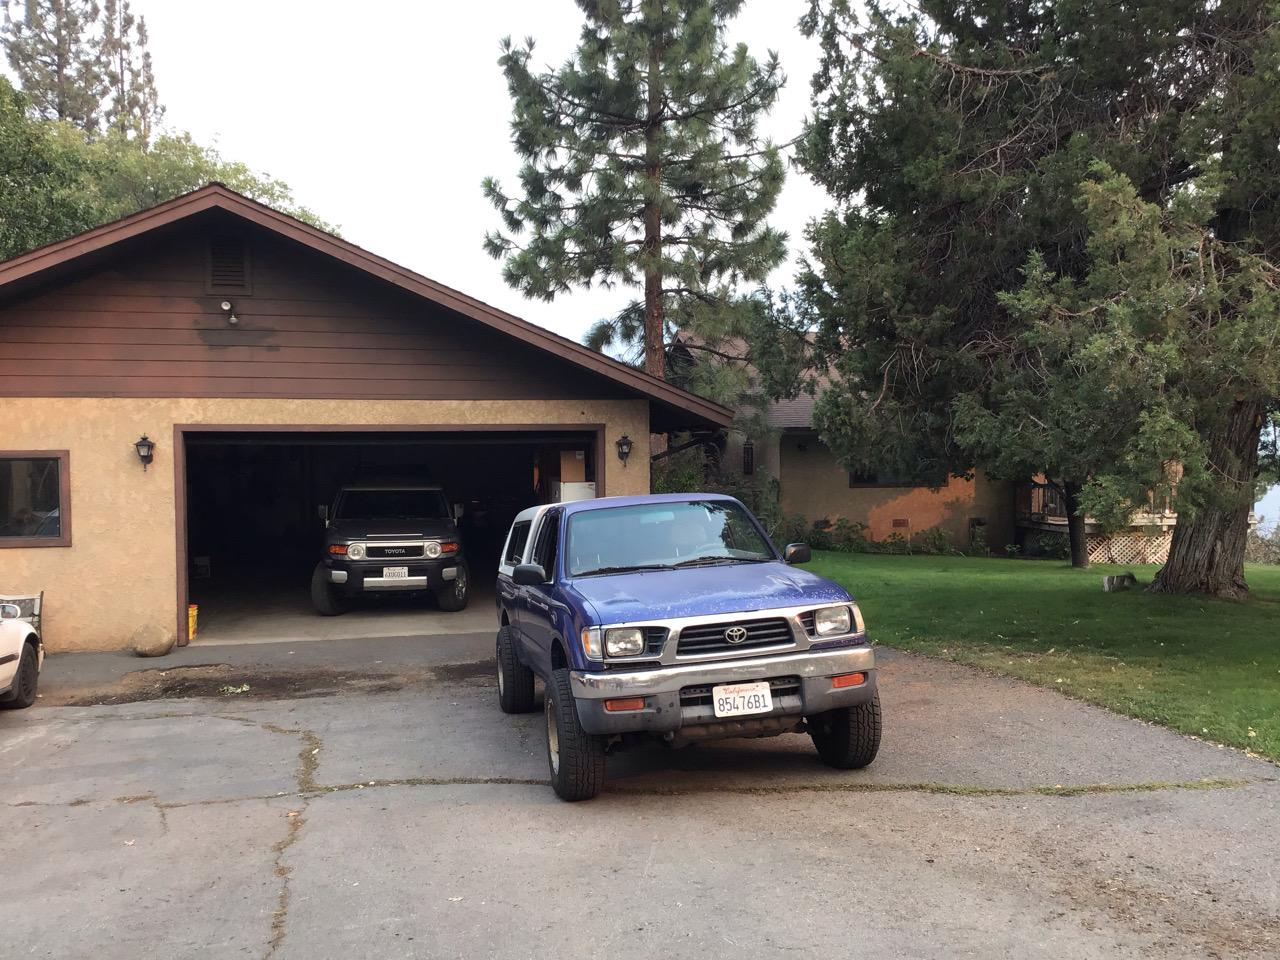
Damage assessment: no_damage